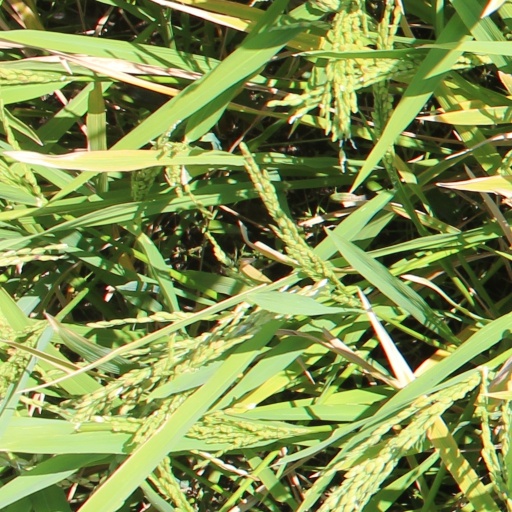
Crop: rice